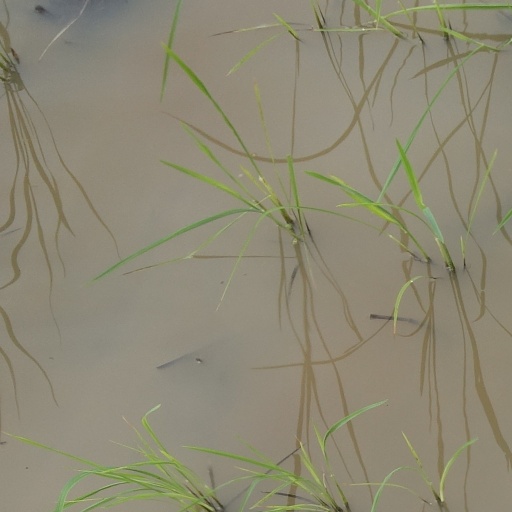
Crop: rice